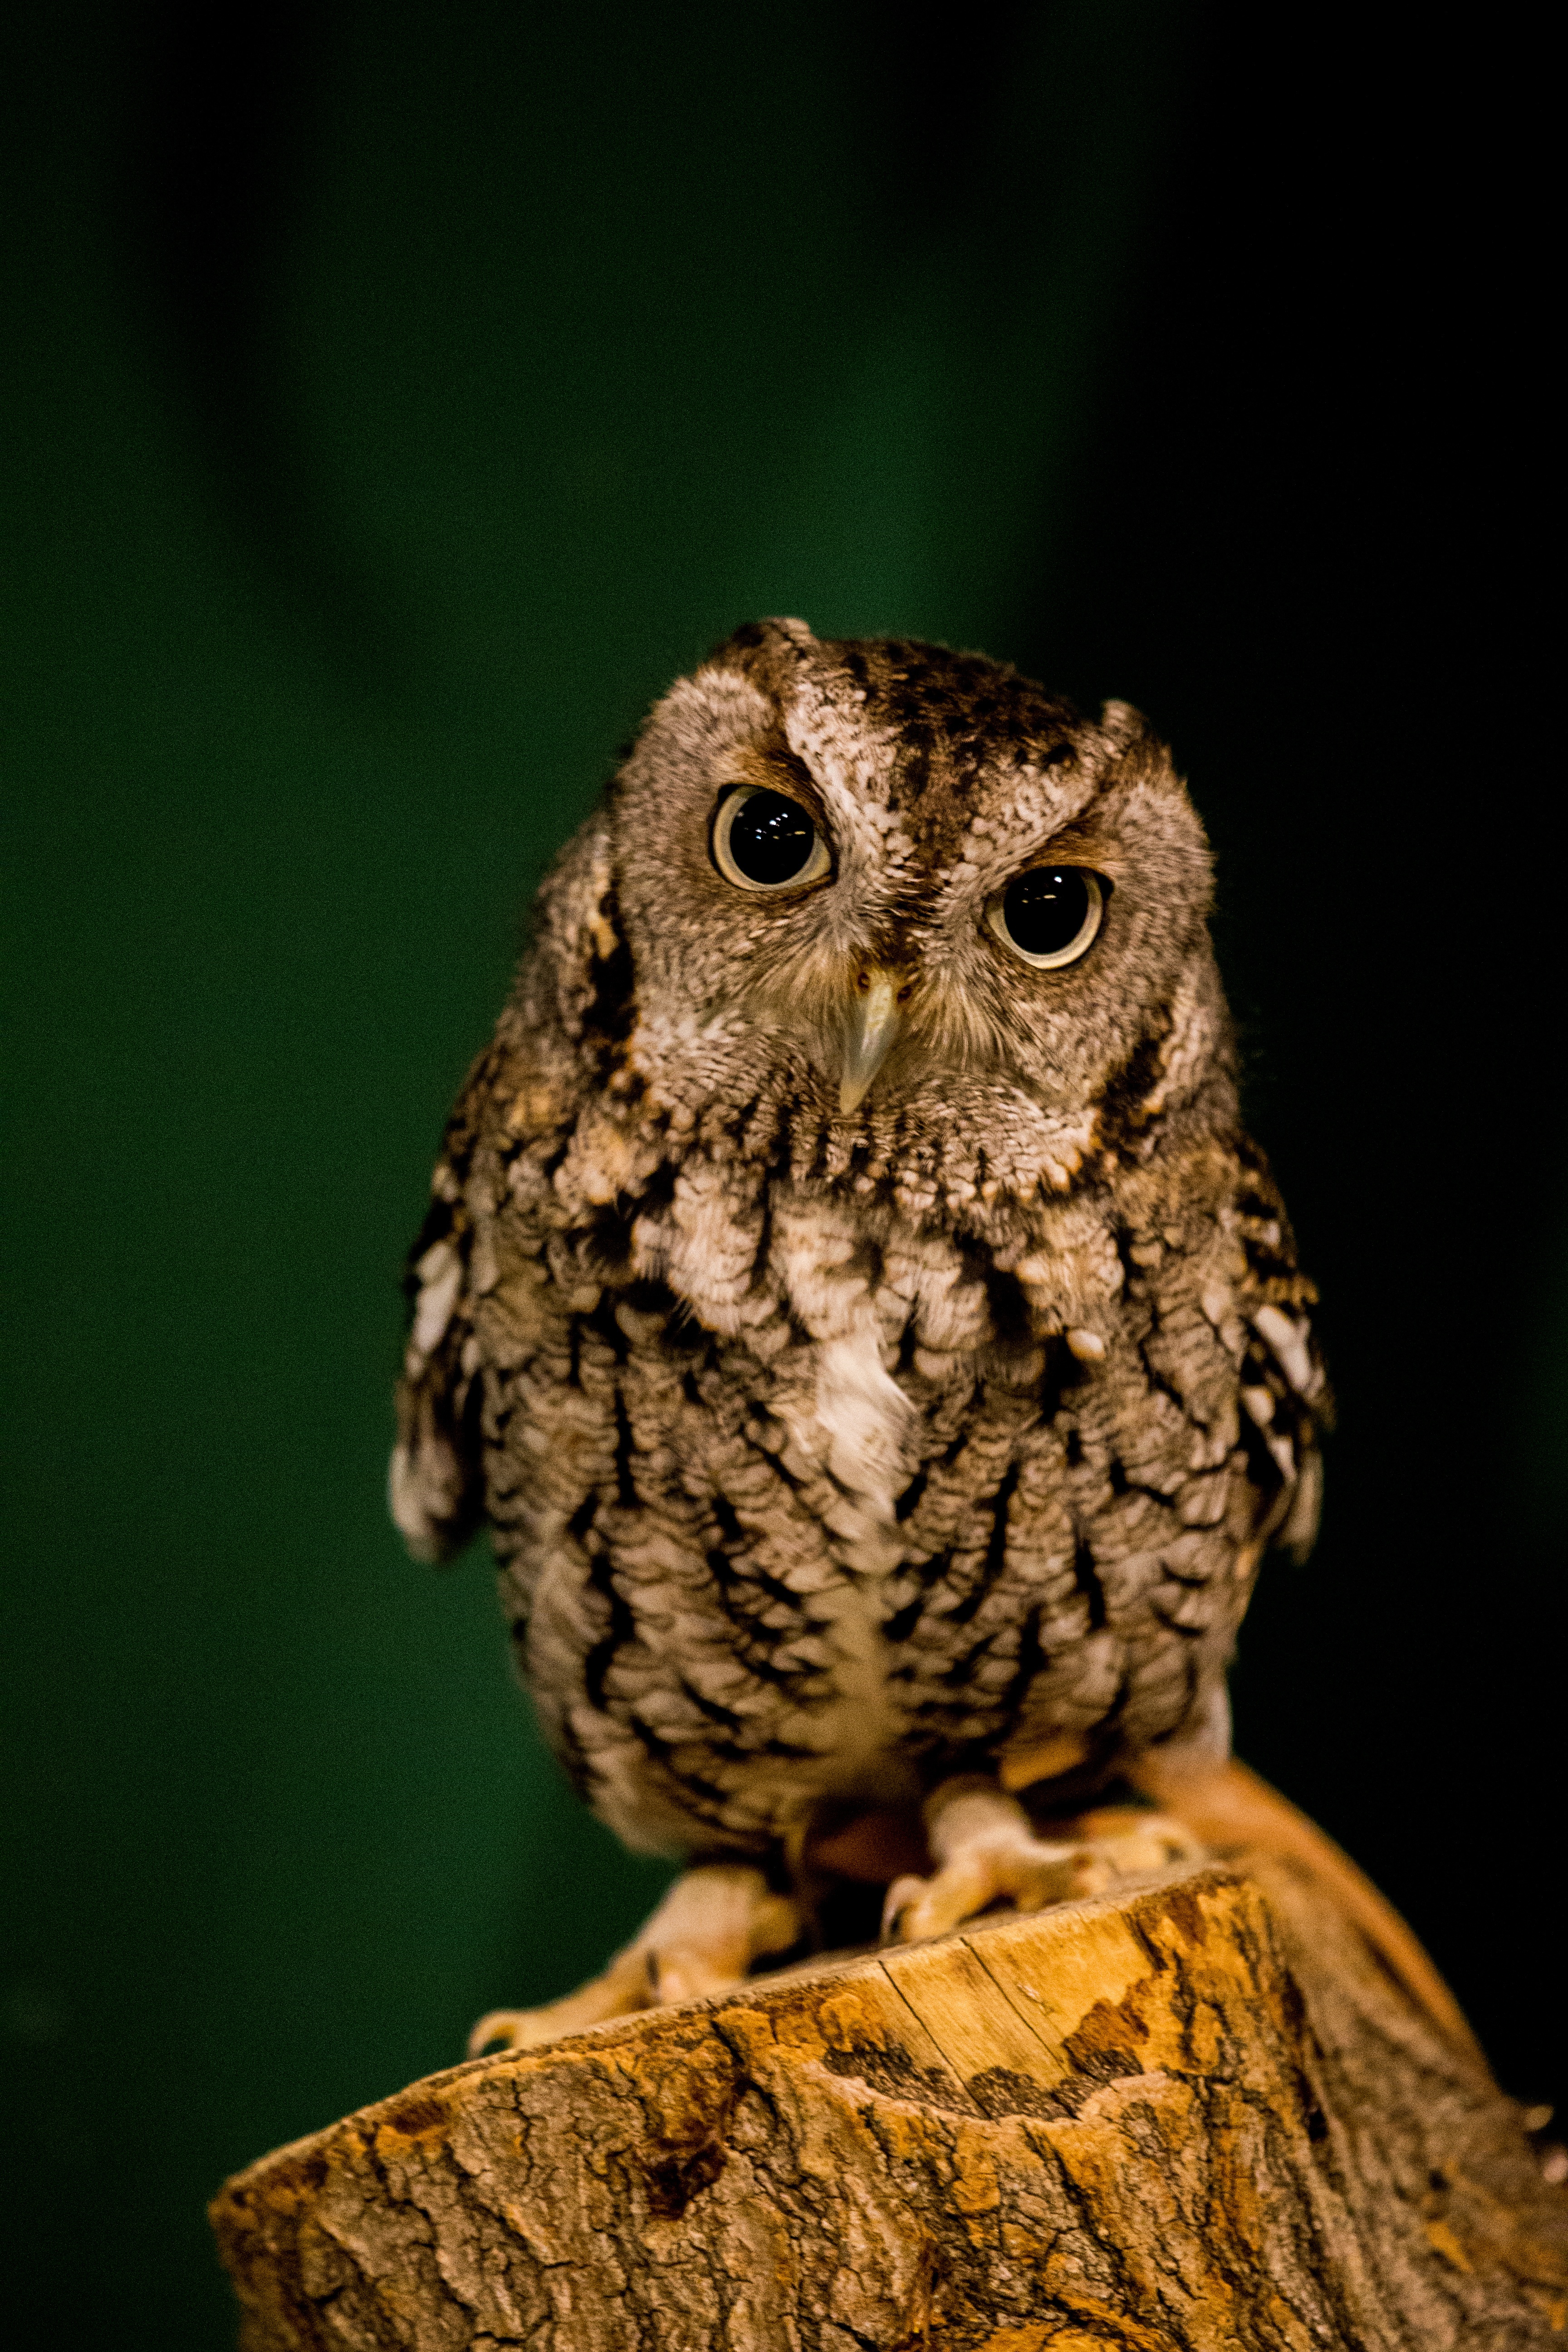
nature, bird, photography, wildlife, beak, owl, fauna, bird of prey, close up, vertebrate, macro photography